Bathgate

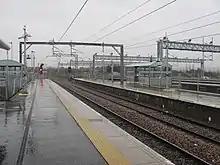
Bathgate Railway Station

On 24 March 1986, the Bathgate-Edinburgh railway line was re-opened to passengers for the first time since the 1950s. This railway line was extended as the Airdrie-Bathgate Rail Link to Airdrie allowing train services to run between Glasgow Queen Street and Edinburgh Waverley via on time and on budget in December 2010.